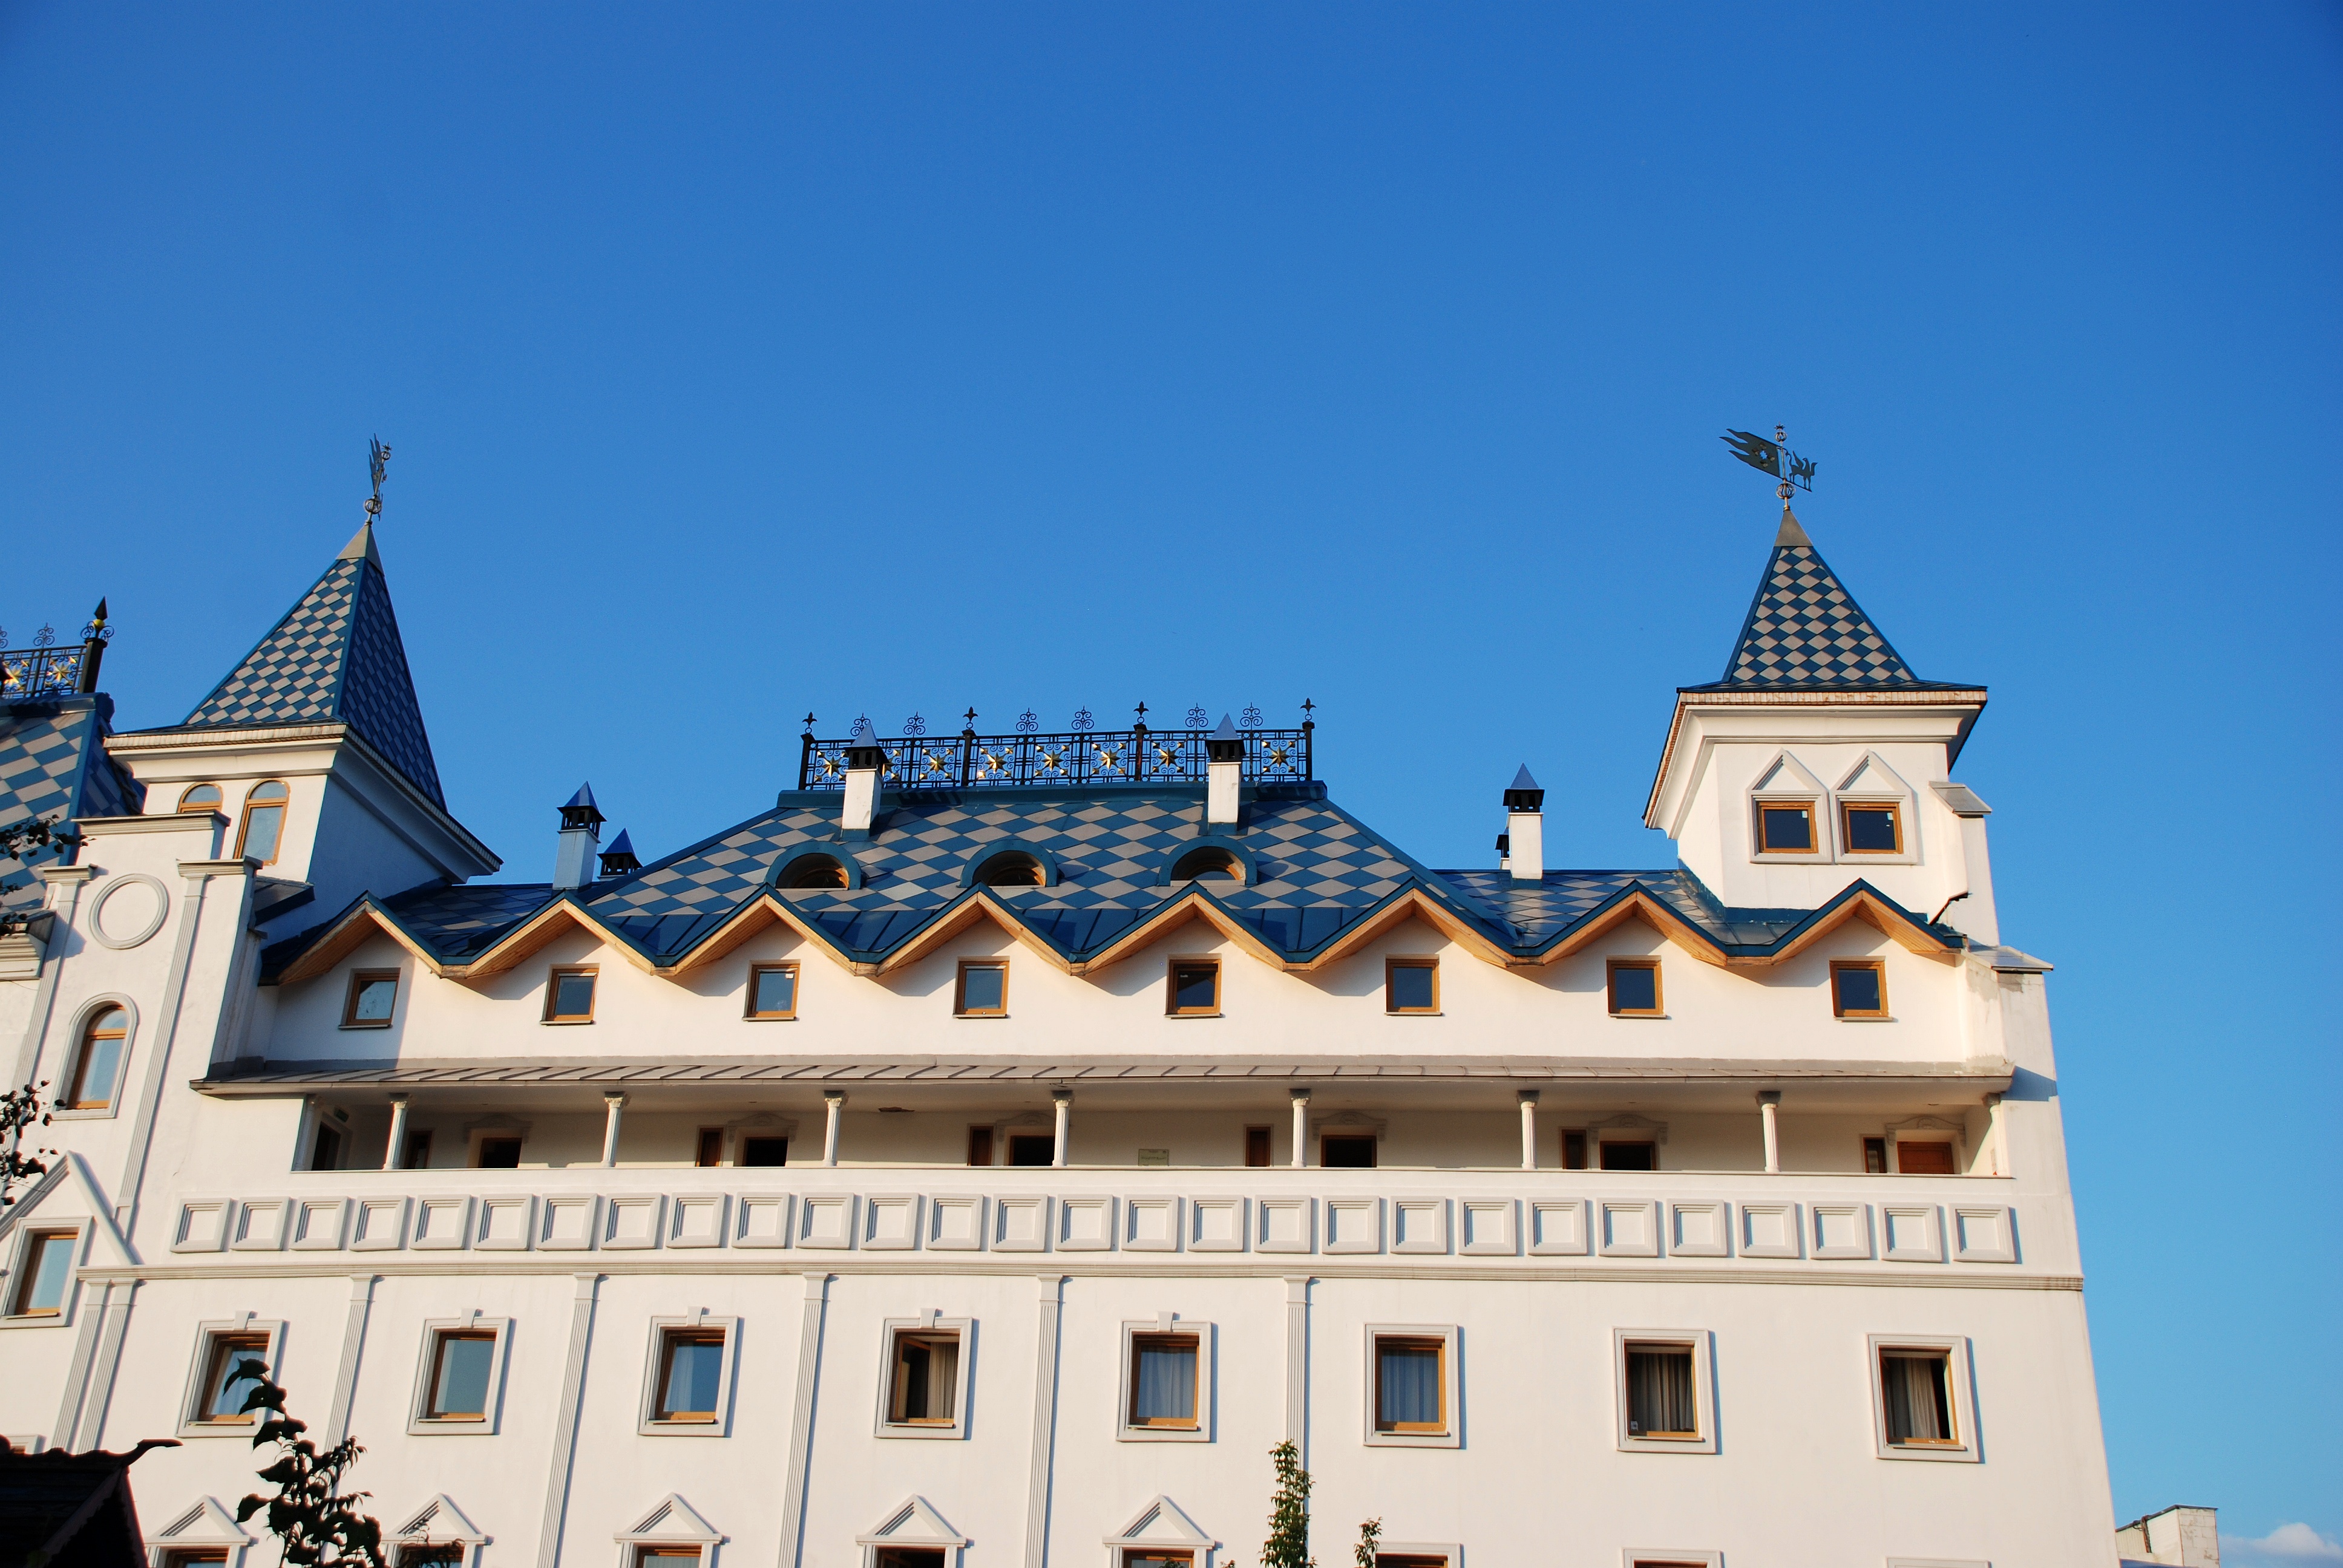
architecture, building, chateau, palace, tower, castle, landmark, facade, tourism, estate